Jumanji

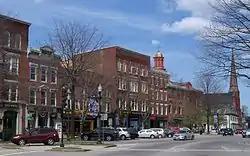
The film was shot in Keene, New Hampshire.

While Peter Guber was visiting Boston, he invited author Chris Van Allsburg, who lived in Providence, to option his book. Van Allsburg wrote one of the screenplay's drafts, which he described as "sort of trying to imbue the story with a quality of mystery and surrealism". Van Allsburg added that the studio nearly abandoned the project if not for his film treatment, which earned a story credit, given that it added story material that was not from the book.